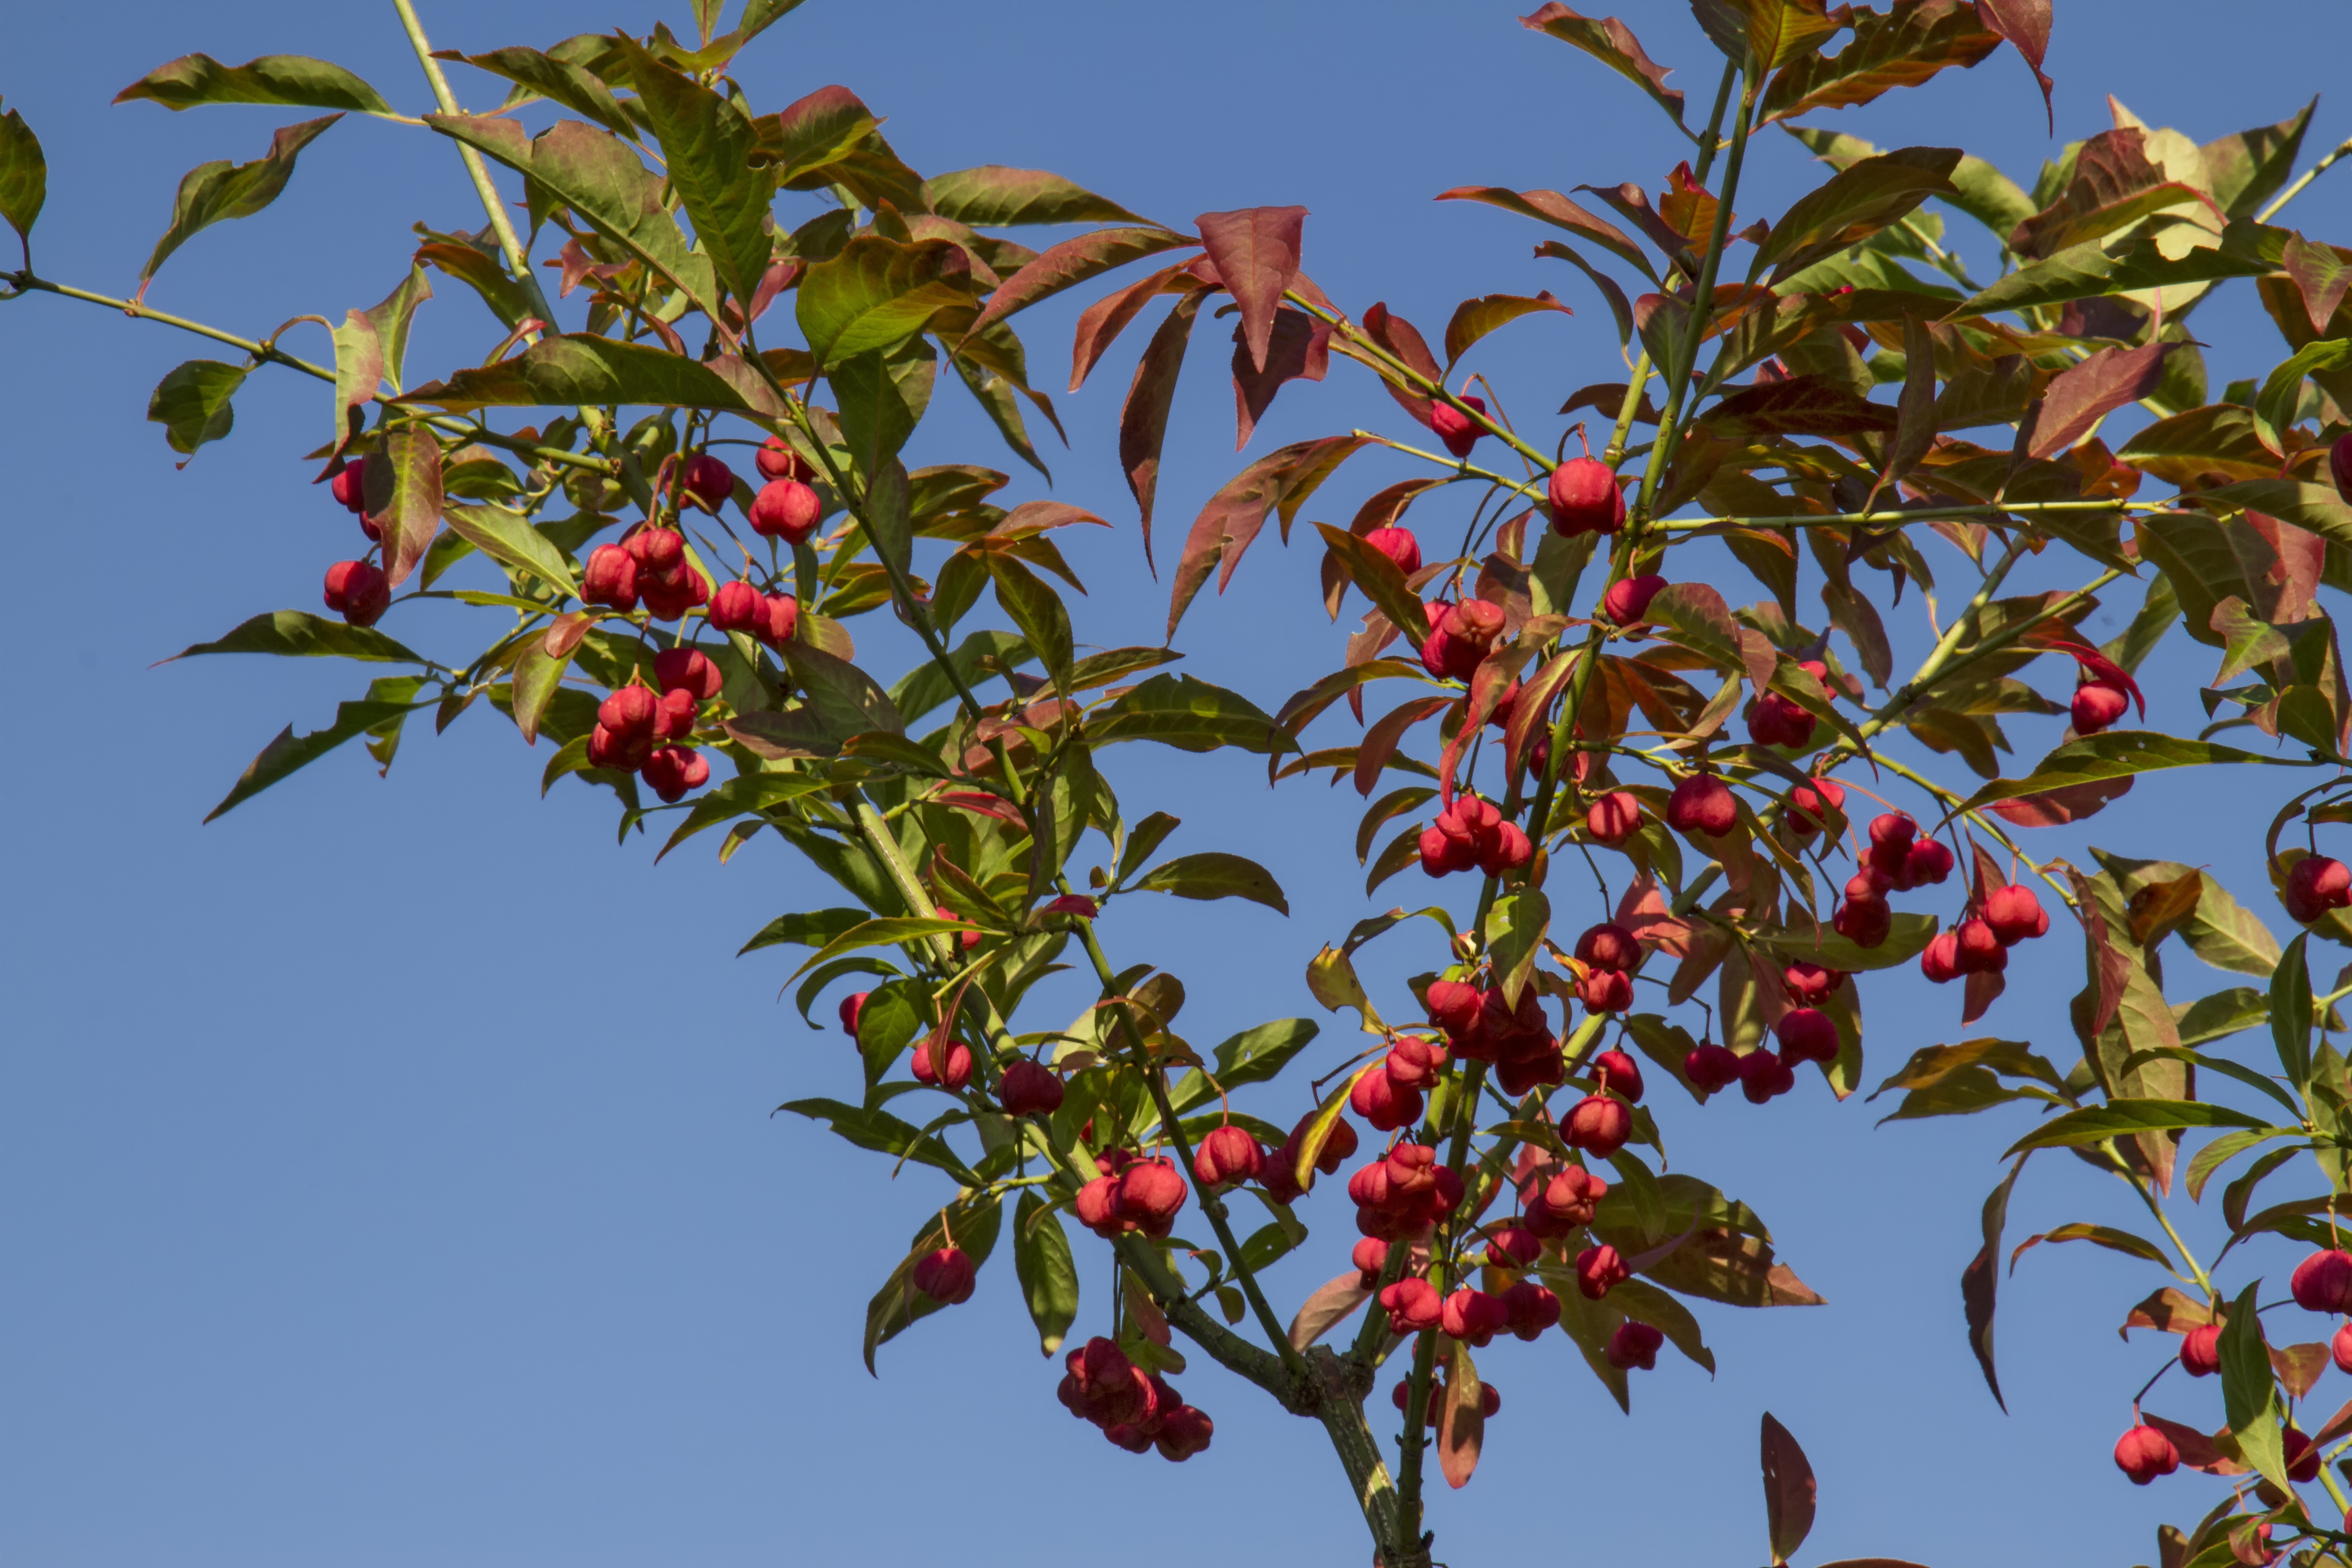
tree, nature, branch, blossom, plant, leaf, flower, red, produce, evergreen, autumn, botany, flora, shrub, toxic, fortunei, rowan, flowering plant, spindle, euonymus europaeus, pfaff copings, priest cape perl, spill tree, spindle tree, woody plant, land plant